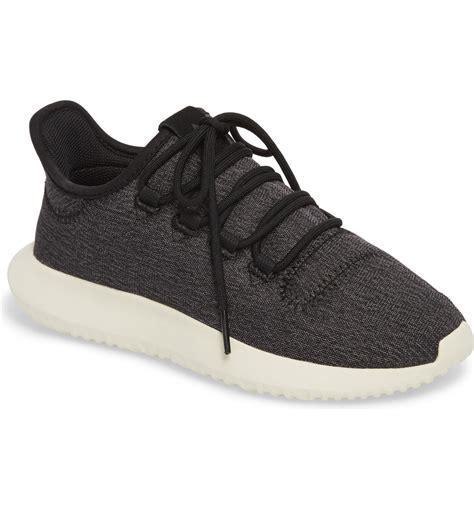
Brand: Adidas
Model: Tubular Shadow